William Louis, Prince of Anhalt-Harzgerode

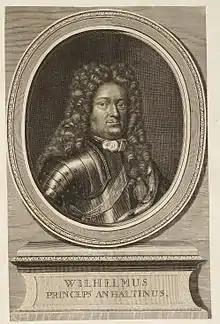
William of Anhalt-Harzgerode

William Louis of Anhalt-Harzgerode (Harzgerode, 18 August 1643 – Harzgerode, 14 October 1709) was a German prince of the House of Ascania and the last ruler of the principality of Anhalt-Harzgerode.